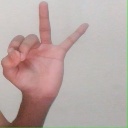
अक्षर: ण